Sky position (RA, Dec in degrees): 206.212, 10.581
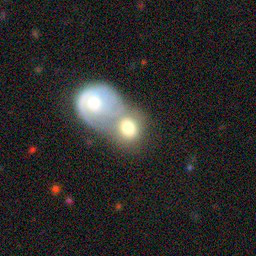
Galaxy morphology: Merging Galaxies